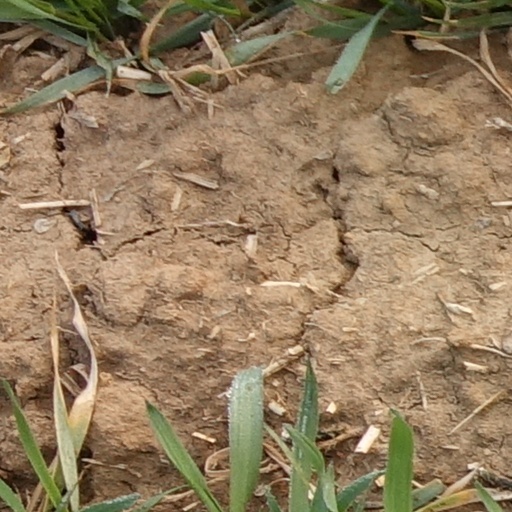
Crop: wheat